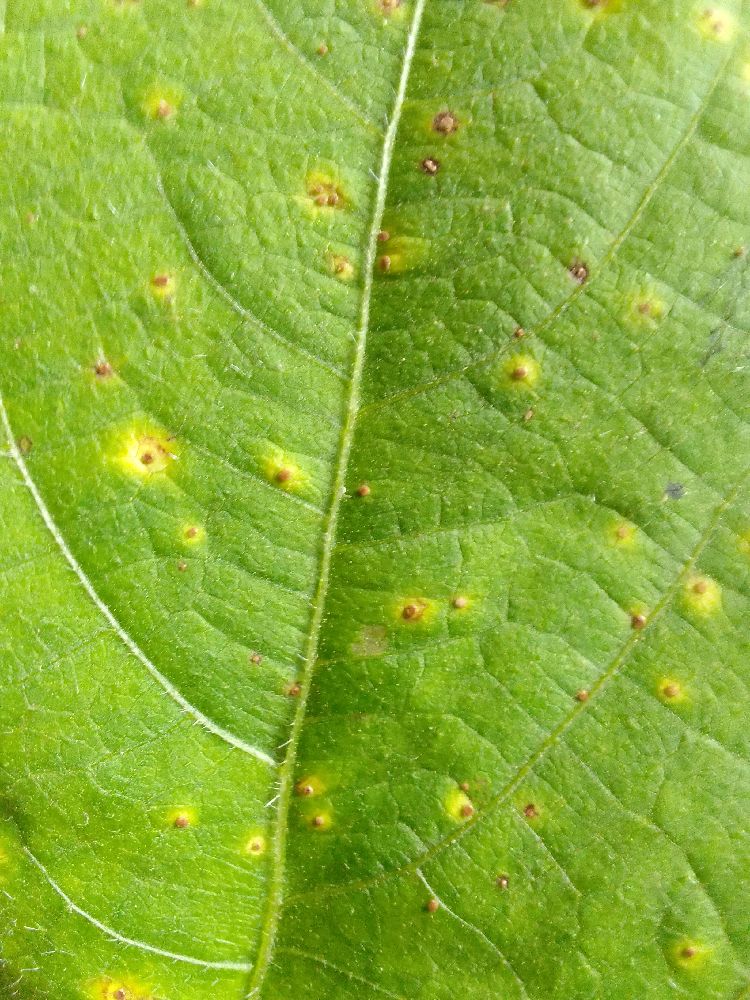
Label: rust